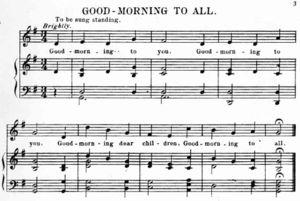
Joyeux Anniversaire ou Bonne fête à toi ou tout simplement Bonne fête, en anglais Happy Birthday to You est une chanson traditionnellement chantée pour célébrer l'anniversaire de la naissance d'une personne vivante. Cette chanson, originellement écrite en anglais est, selon le Livre Guinness des records, la chanson la mieux identifiée dans cette langue. Les paroles de cette chanson ont été traduites dans au moins 18 langues.